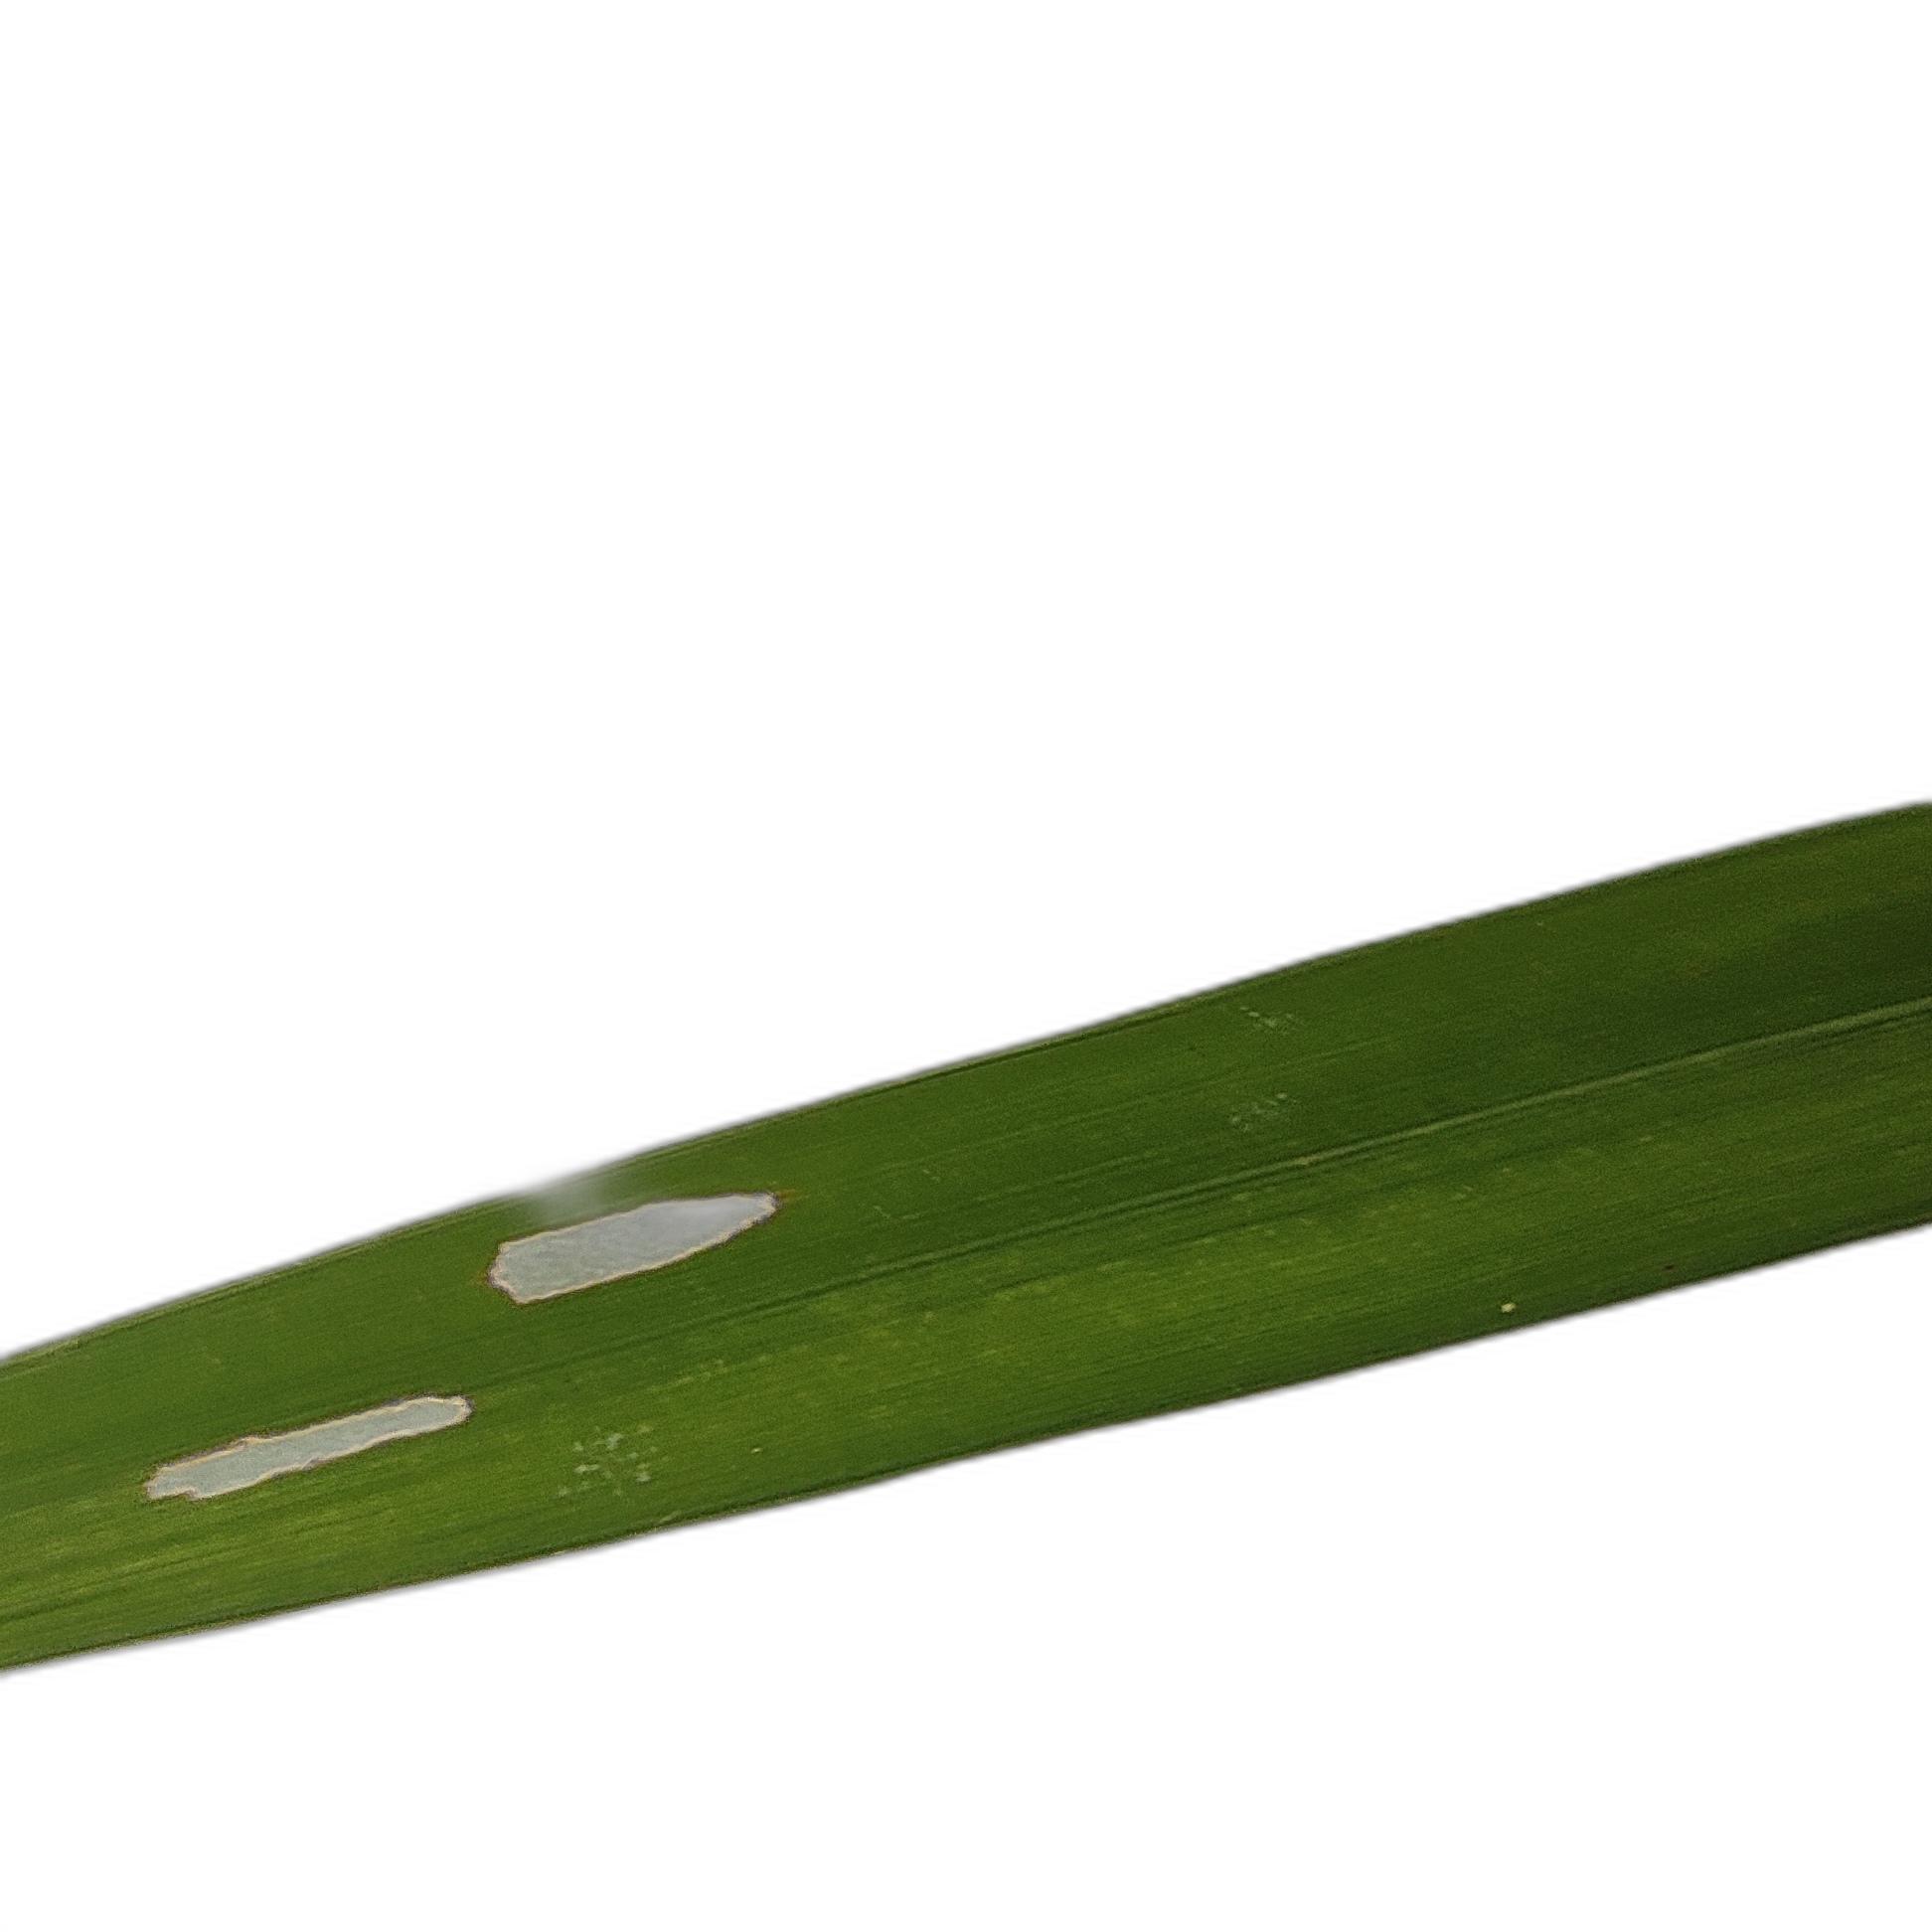
Label: Insect